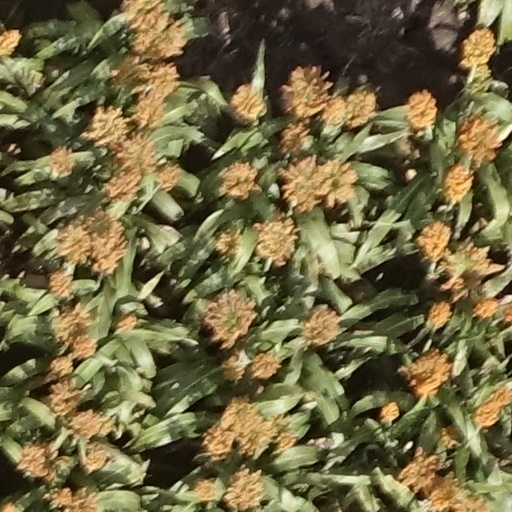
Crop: sorghum